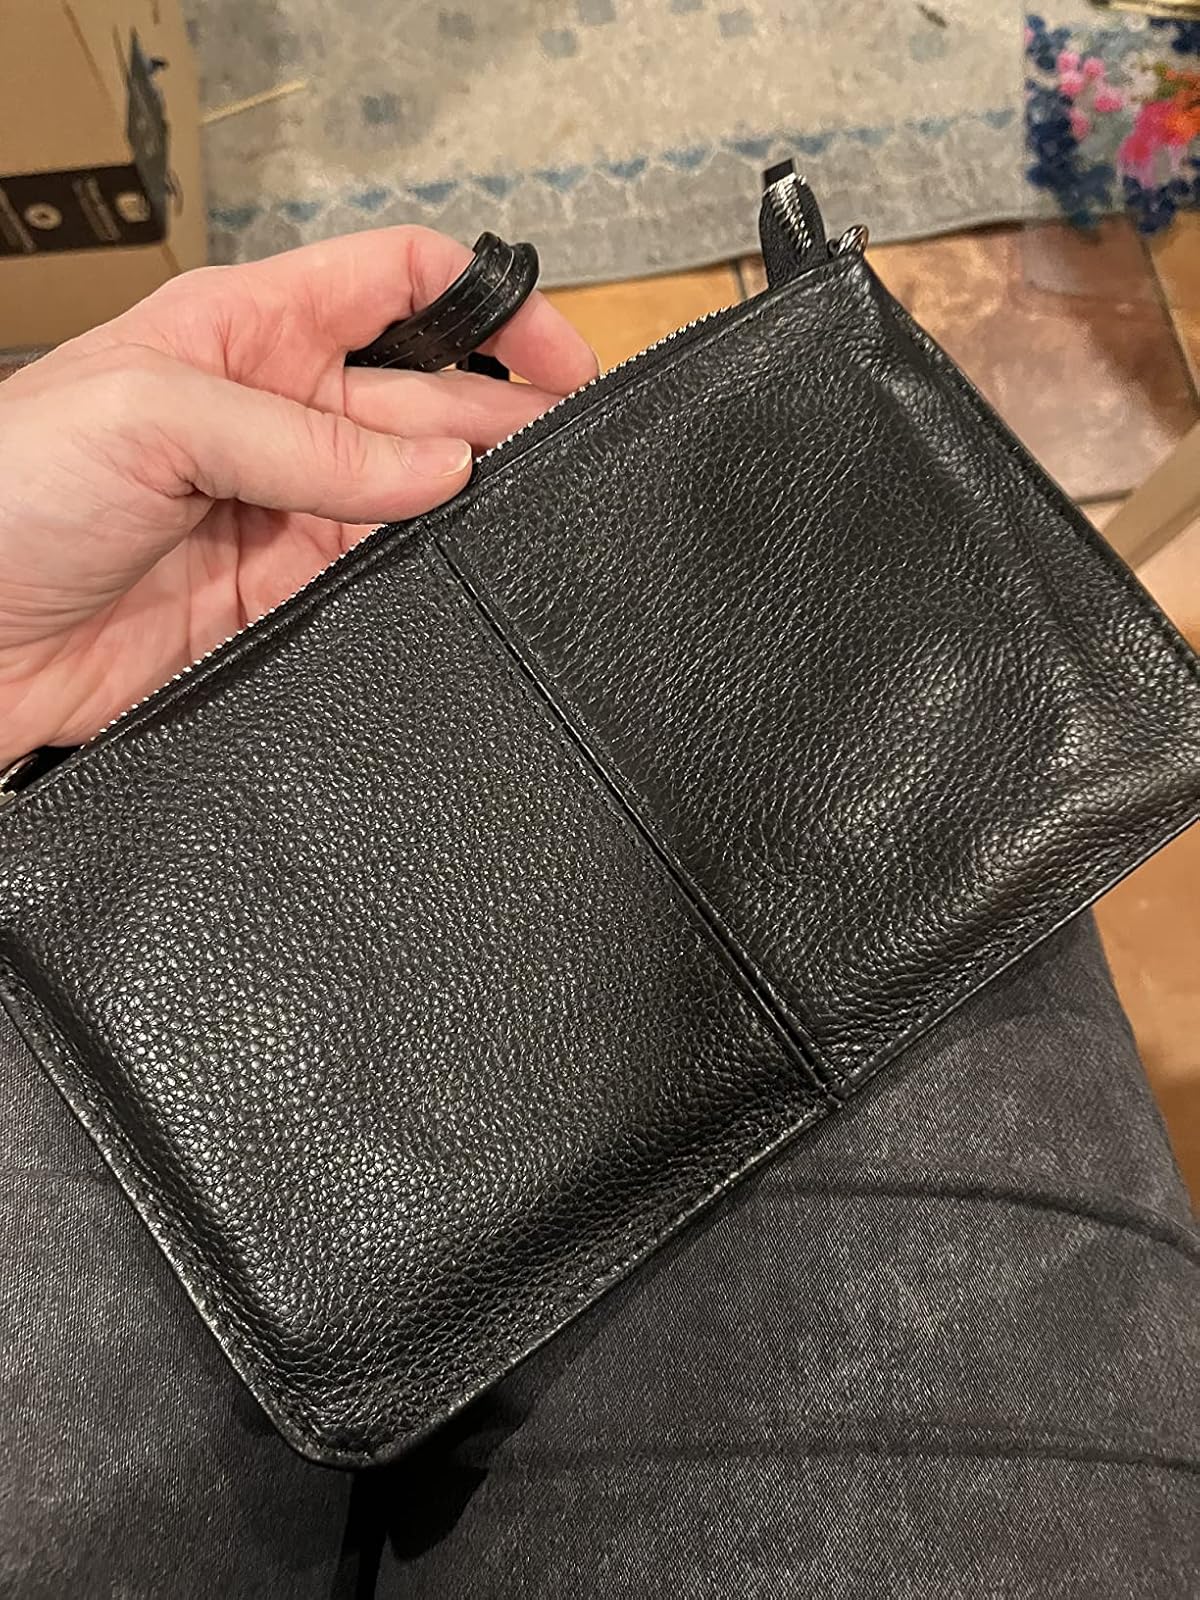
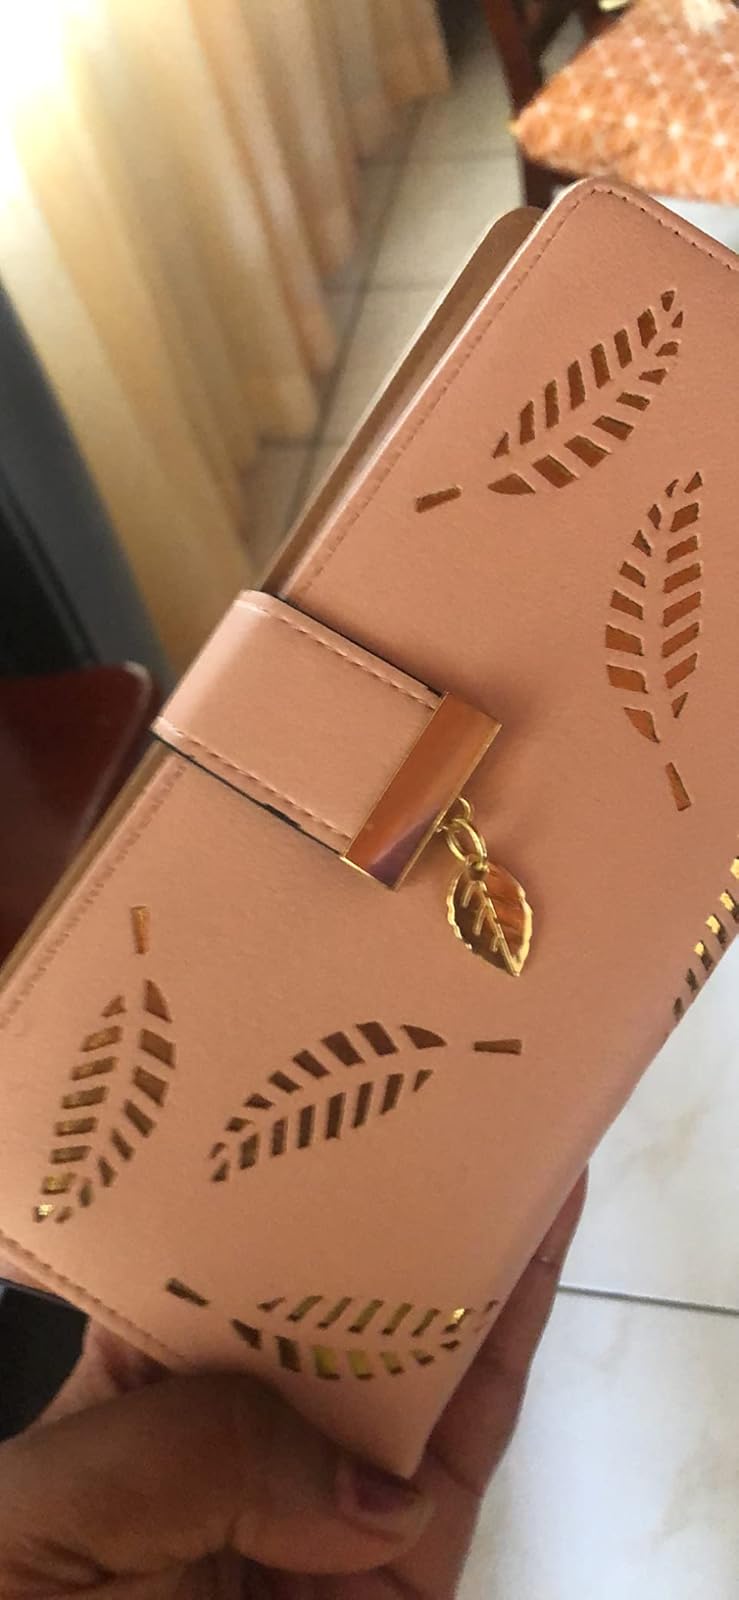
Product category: accessories_handbag
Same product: no